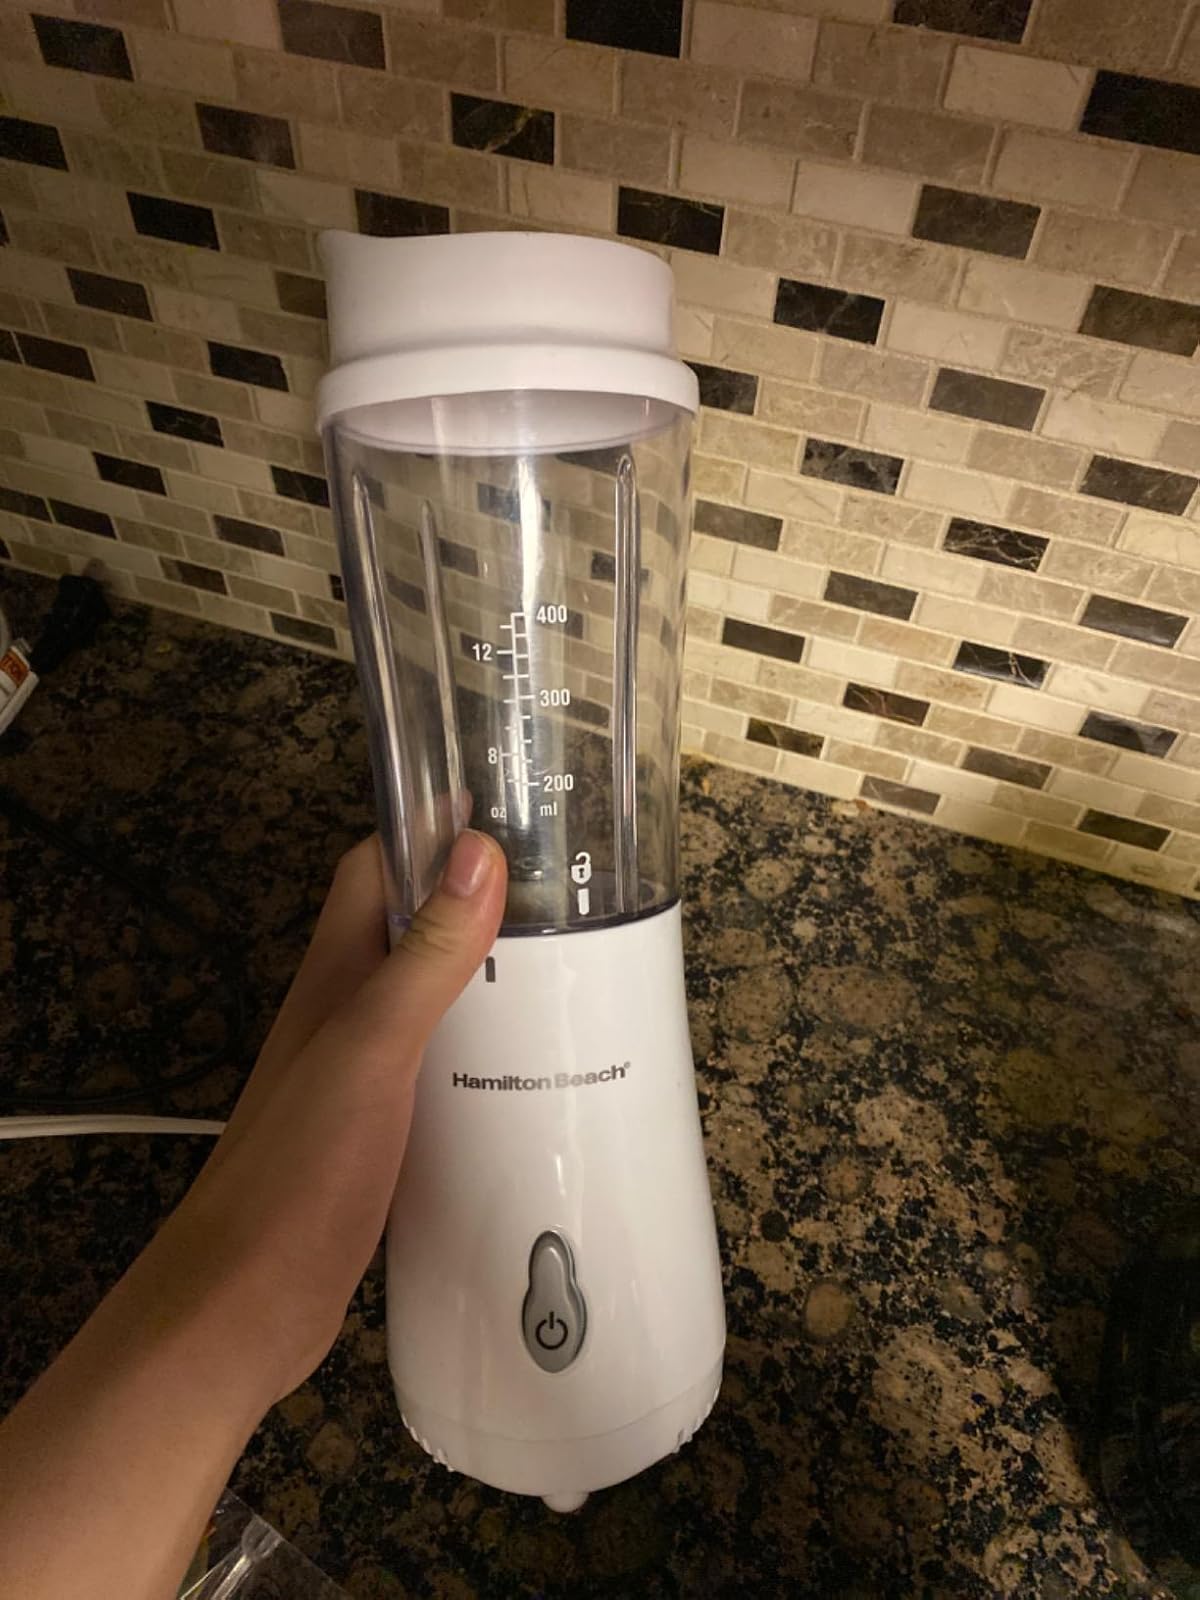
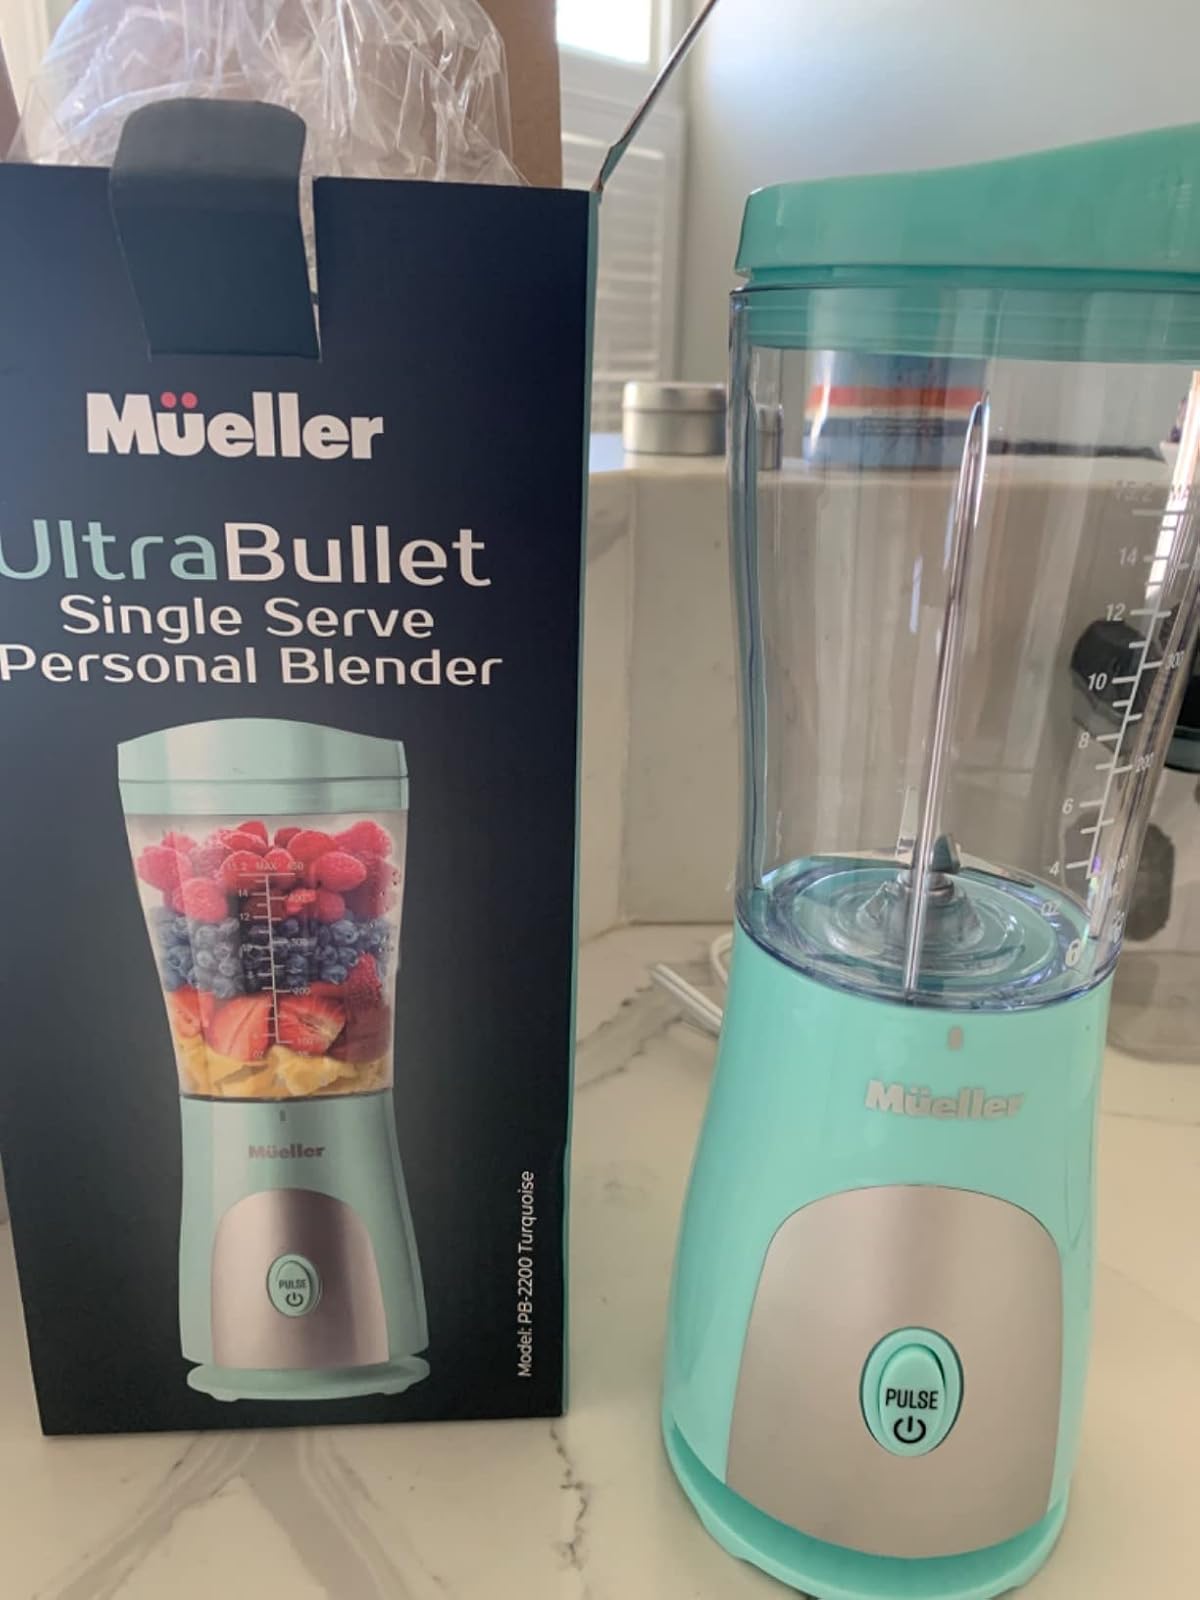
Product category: items_blender
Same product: no